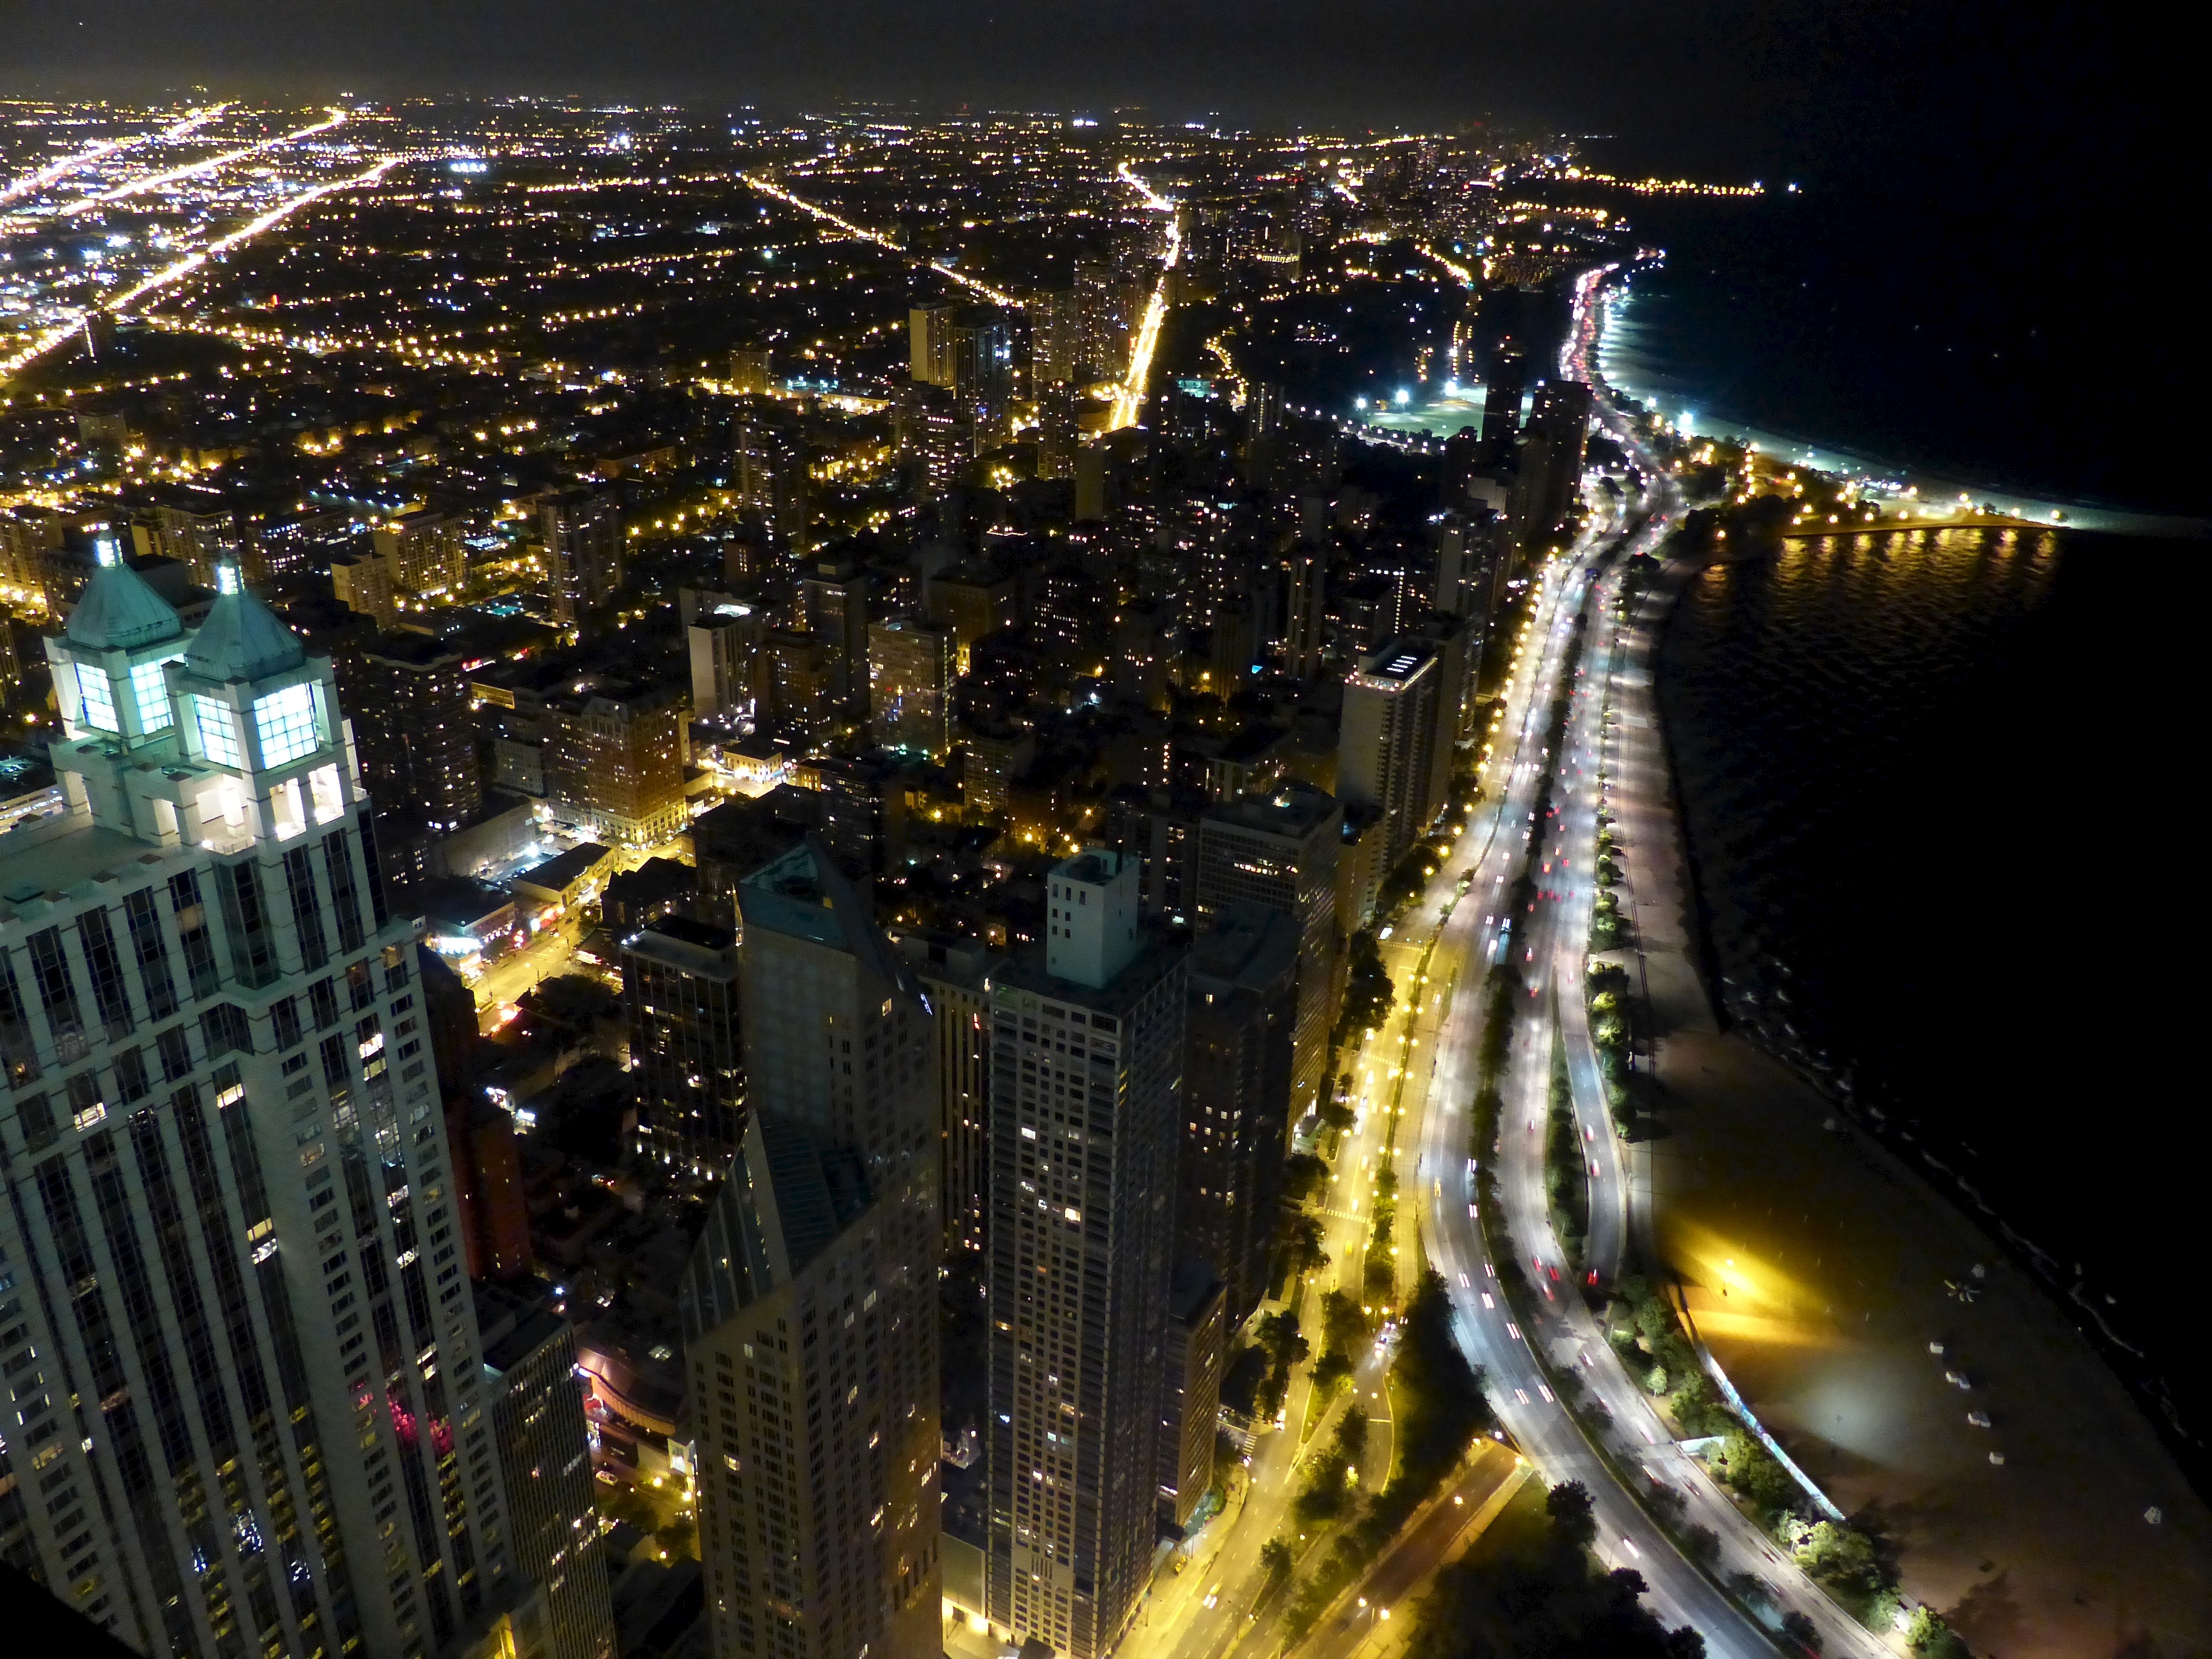
beach, coast, open, architecture, skyline, street, night, window, lake, city, skyscraper, cityscape, downtown, travel, evening, reflection, usa, landmark, chicago, lights, skyscrapers, gold, illinois, bright, oak, michigan, lakefront, lakeshoredrive, metropolis, aerial photography, urban area, human settlement, atmosphere of earth, metropolitan area